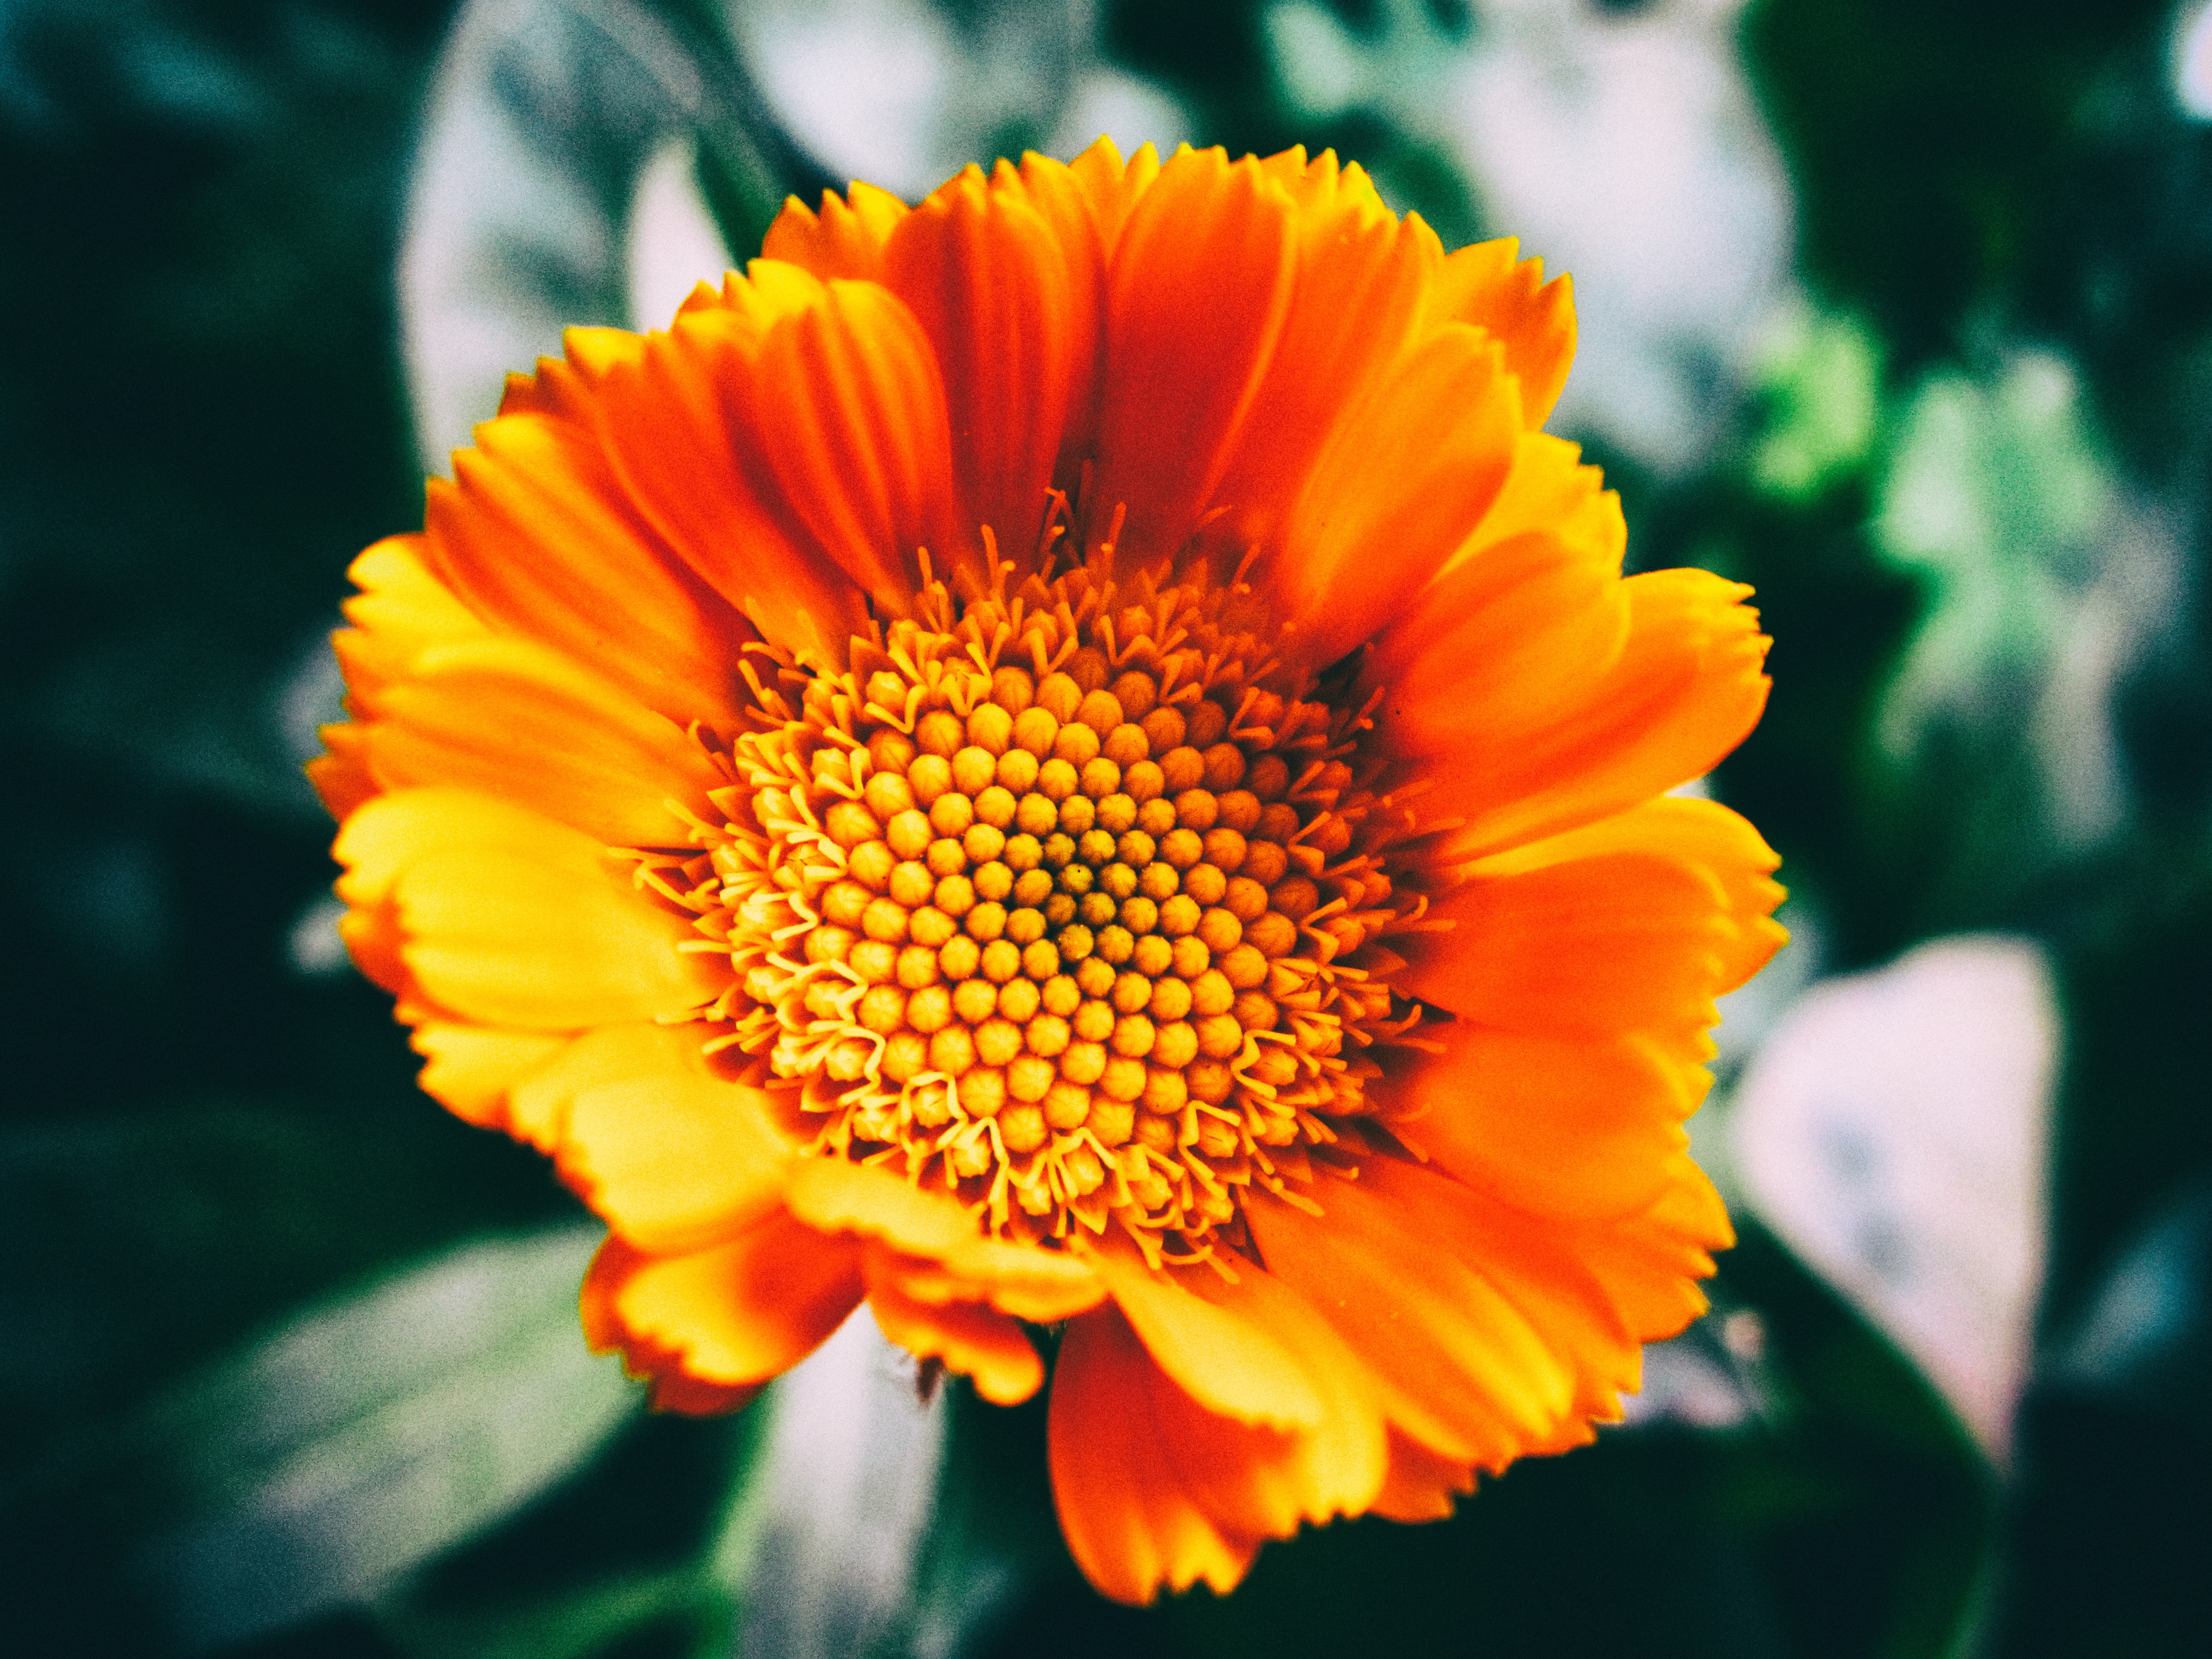
nature, plant, flower, petal, pollen, herb, botany, yellow, flora, wildflower, close up, nectar, macro photography, flowering plant, calendula, annual plant, plant stem, land plant